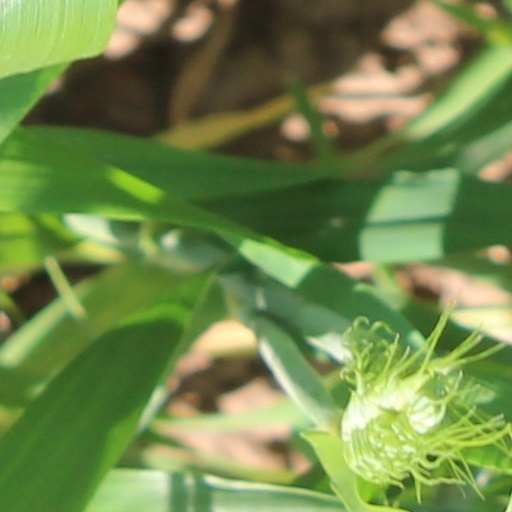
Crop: wheat